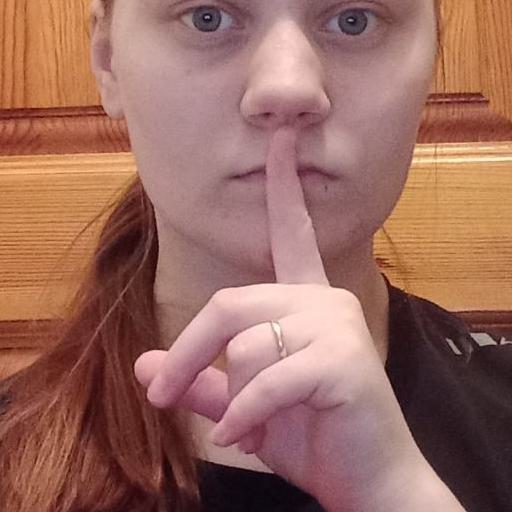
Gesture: mute